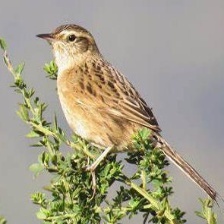
Species: AUSTRAL CANASTERO
Scientific name: ASTHENES ANTHOIDES